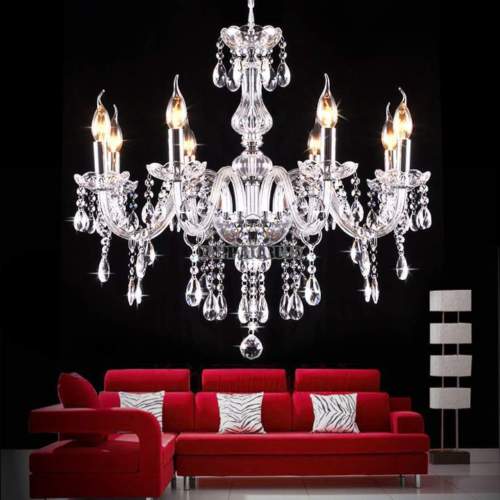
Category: lamp